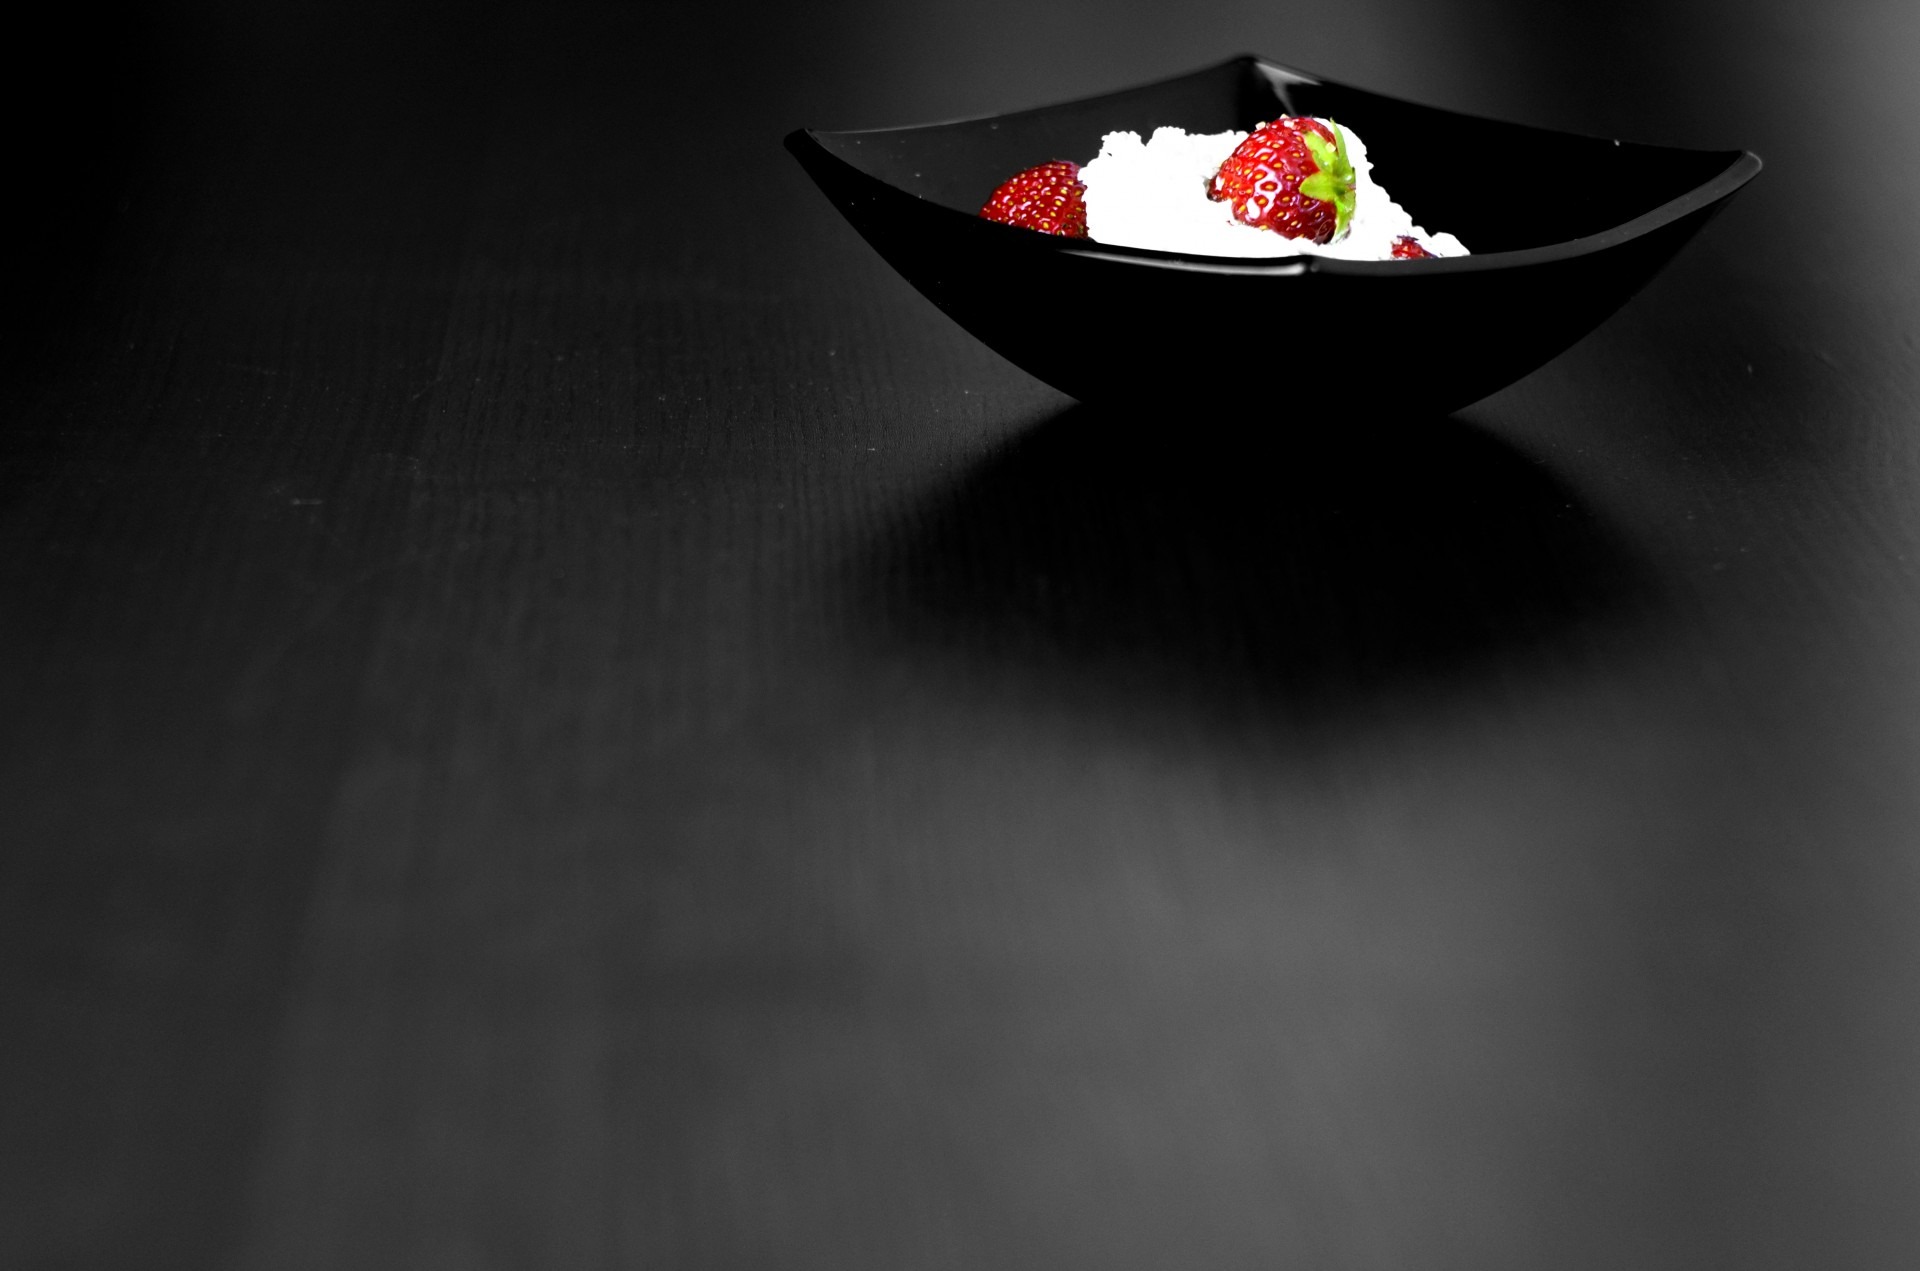
table, light, black and white, white, photography, fruit, sweet, leaf, flower, dish, food, reflection, red, darkness, black, monochrome, dessert, delicious, strawberry, shape, still life photography, monochrome photography, computer wallpaper